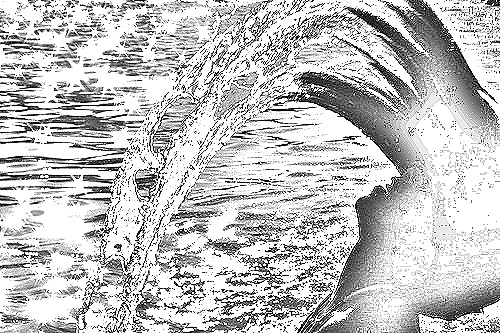
Portrait style: Sketch Portrait